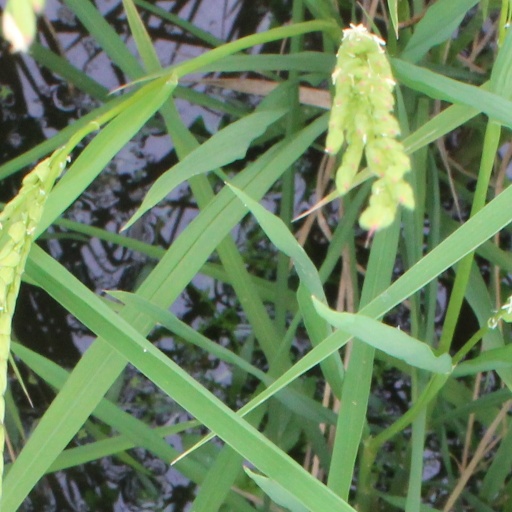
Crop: rice